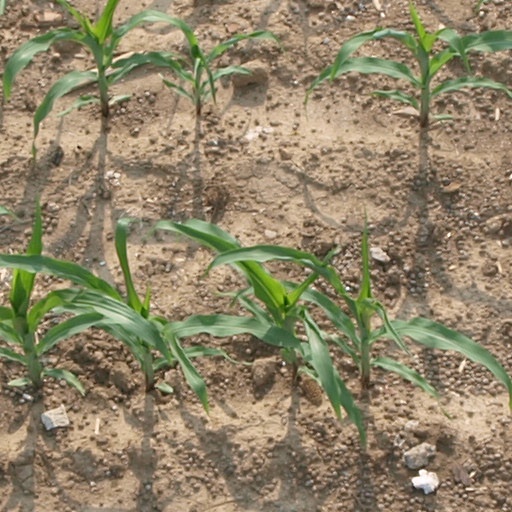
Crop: maize; corn